Bits of Naaz

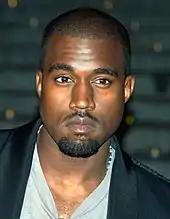
Naaz took inspiration from American rapper Kanye West when producing the extended play.

She used a Yamaha keyboard and a laptop to create the songs. Because Naaz was inexperienced, and did not know how to play instruments well, she borrowed sounds from the environment around her and used them in the extended play. The song "As Fun" was recorded in a studio that used to be Adolf Hitler's airport. Naaz noted that "they turned what used to be a really dark place into something that rather shines light, as it’s now a spot for creatives and a shelter for refugees".